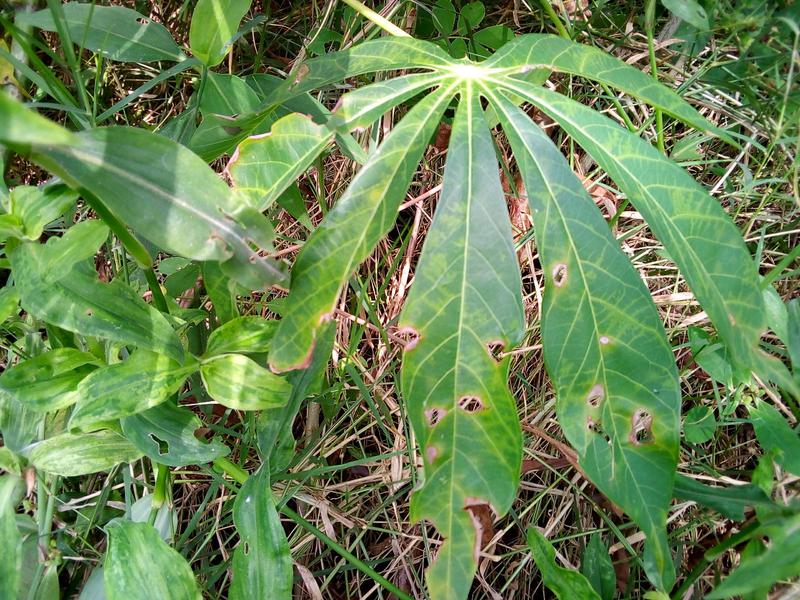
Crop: cassava
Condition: brown_streak_disease